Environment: real
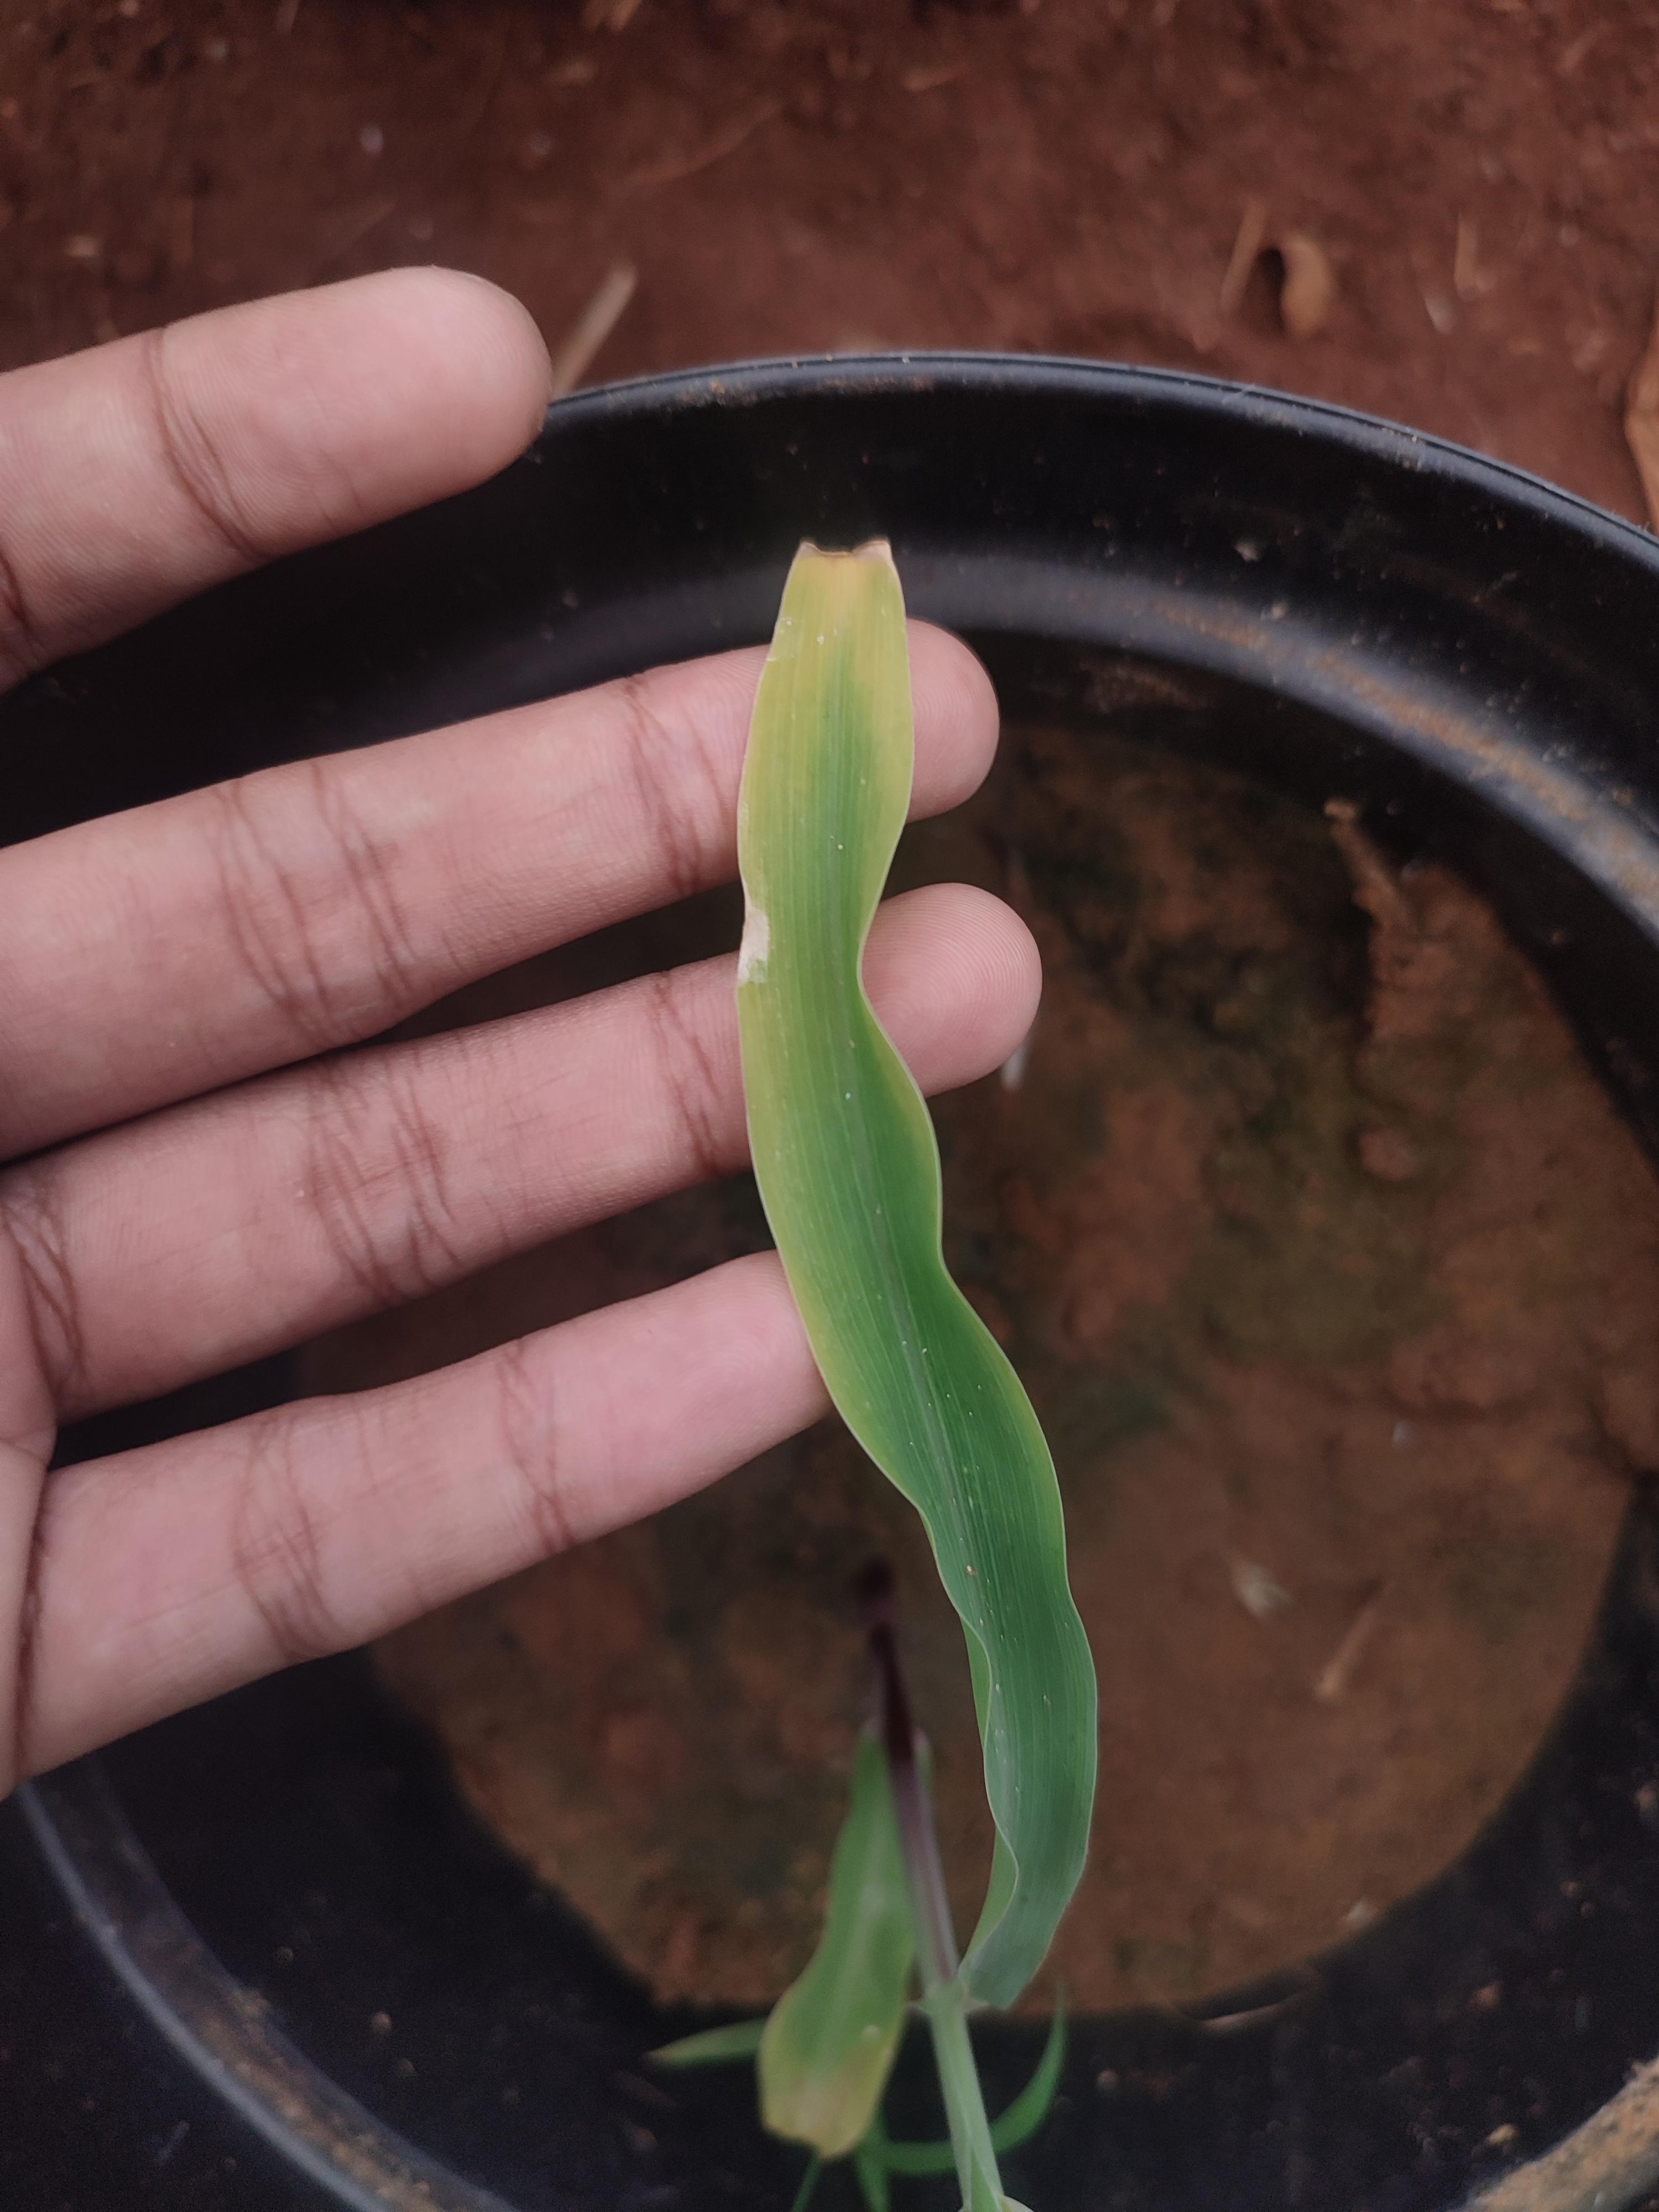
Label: potassium_deficiency